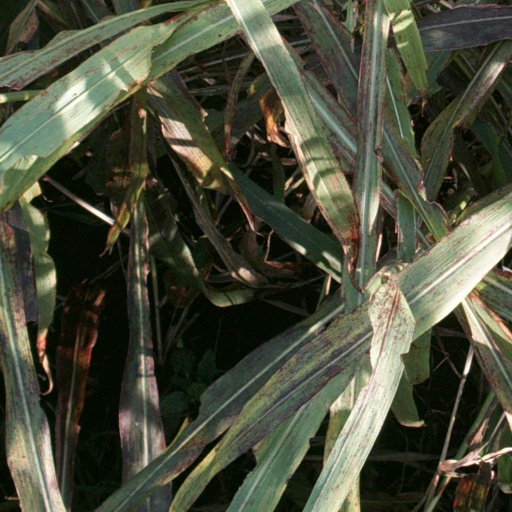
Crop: sorghum